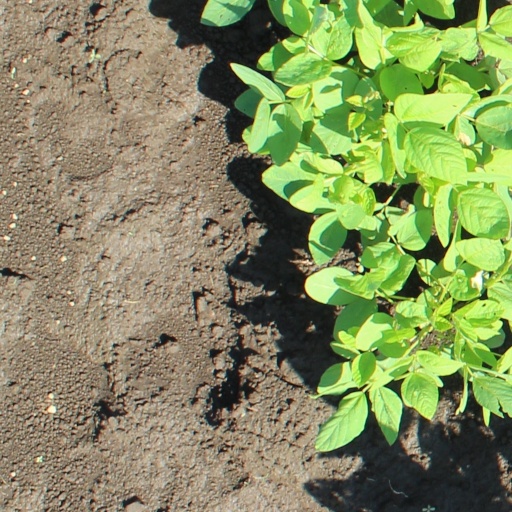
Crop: soybean